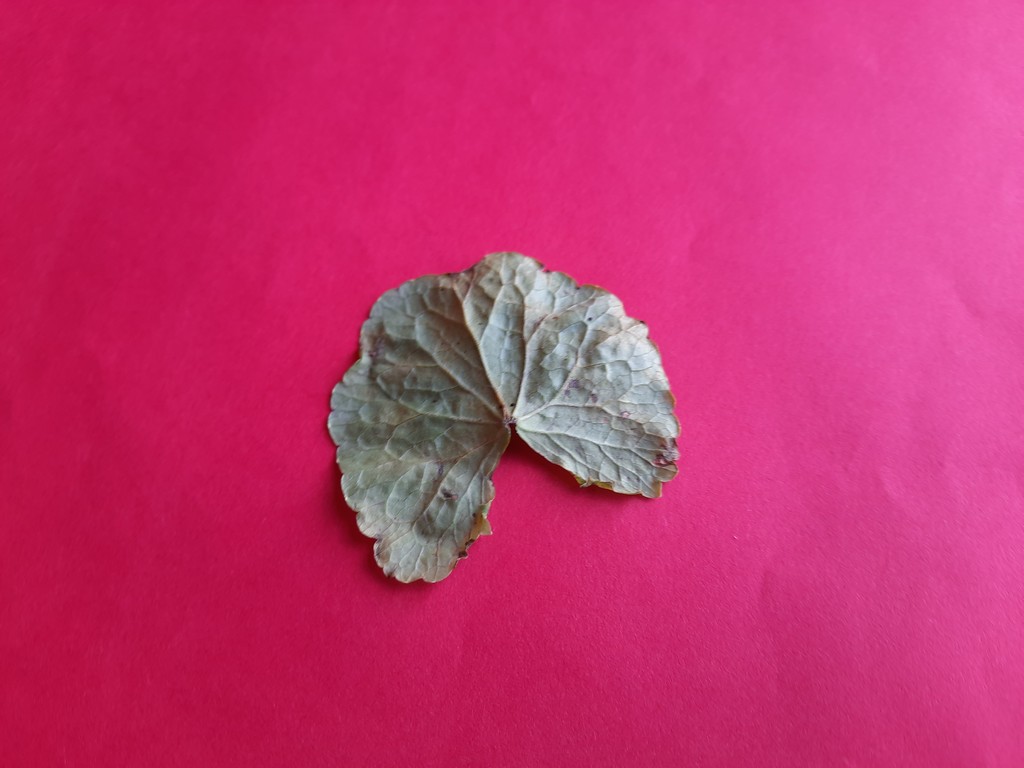
Label: Unhealthy